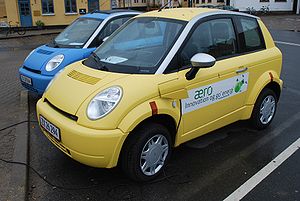
Elbil / Udenlandske producenter af elbiler
Think City
En elbil er en bil, der kører på elektricitet, og som derfor er meget støjsvag. Elbilen har i modsætning til traditionelle bilers forbrændingsmotor, en elmotor. I næsten alle tilfælde drives den elektriske motor af batterier, som er forbundet med motoren. Den udleder ikke emissioner, udover hvad elproduktionen og produktionen af selve bilen forårsager. Det vil sige, at hvis en elbils strøm er fra vedvarende energi, udleder den ingen CO₂ udover produktionen. En bil, der delvis kører på el, kaldes en Hybridbil. Hybrid fås i to typer, ren hybrid og plugin-hybrid. Pluginmodellen kan oplades og køre på ren strøm, distance afhængigt af model og kørsel. Disse må derfor parkere på pladser beregnet for elbiler. Dette gælder ikke den rene hybrid, hvor bensin/dieselmotoren starter og stopper automatisk efter behov.